Viva Ned Flanders

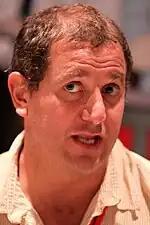
David M. Stern wrote the episode.

"Viva Ned Flanders" was written by writer David M. Stern and directed by director Neil Affleck. It was first broadcast on the Fox network in the United States on January 10, 1999. It was recorded in July 1998.